Warp Records

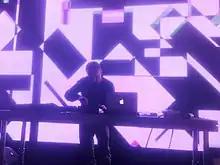
LFO performing in 2013

In the mid-1980s, Steve Beckett and Rob Mitchell, then in their early twenties, were active in the music scene of Sheffield, England. Beckett described 1980s Sheffield, once a major industrial town, as "run-down and industrial". Sheffield's steel manufacturing was in decline, and abandoned warehouses were being used for illegal raves as part of the growing subculture of club music and acid house. Sheffield had produced electronic bands including the Human League, Heaven 17 and Cabaret Voltaire.